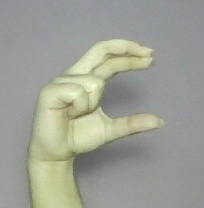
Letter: thal